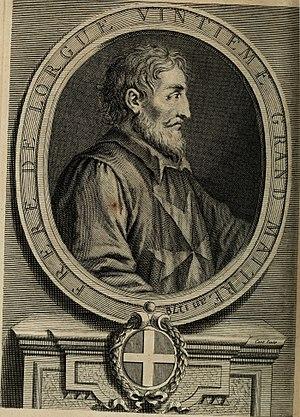
Nicolas Lorgne est le 21ᵉ grand maître de l'ordre de Saint-Jean de Jérusalem de 1277/1278 à sa mort en 1284.